History of Amiens

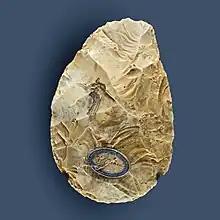
The Saint-Acheul axehead ( collection

The discovery of important prehistoric sites in Amiens contributed to the birth and growth of prehistory, a young science which established itself in the second half of the 19th century. The region of Amiens has enormous potential for Quaternary geology and, more generally, for knowledge of the history of the first settlements in Europe.